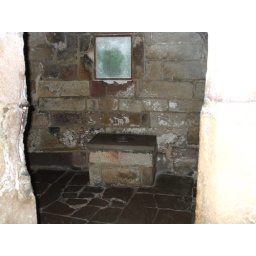
The appliance itself. The window above is a modern addition to introduce light. The medieval windows are very small, to bar intruders.